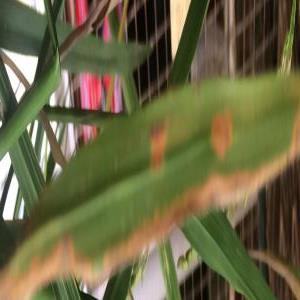
Disease: Bacterialblight